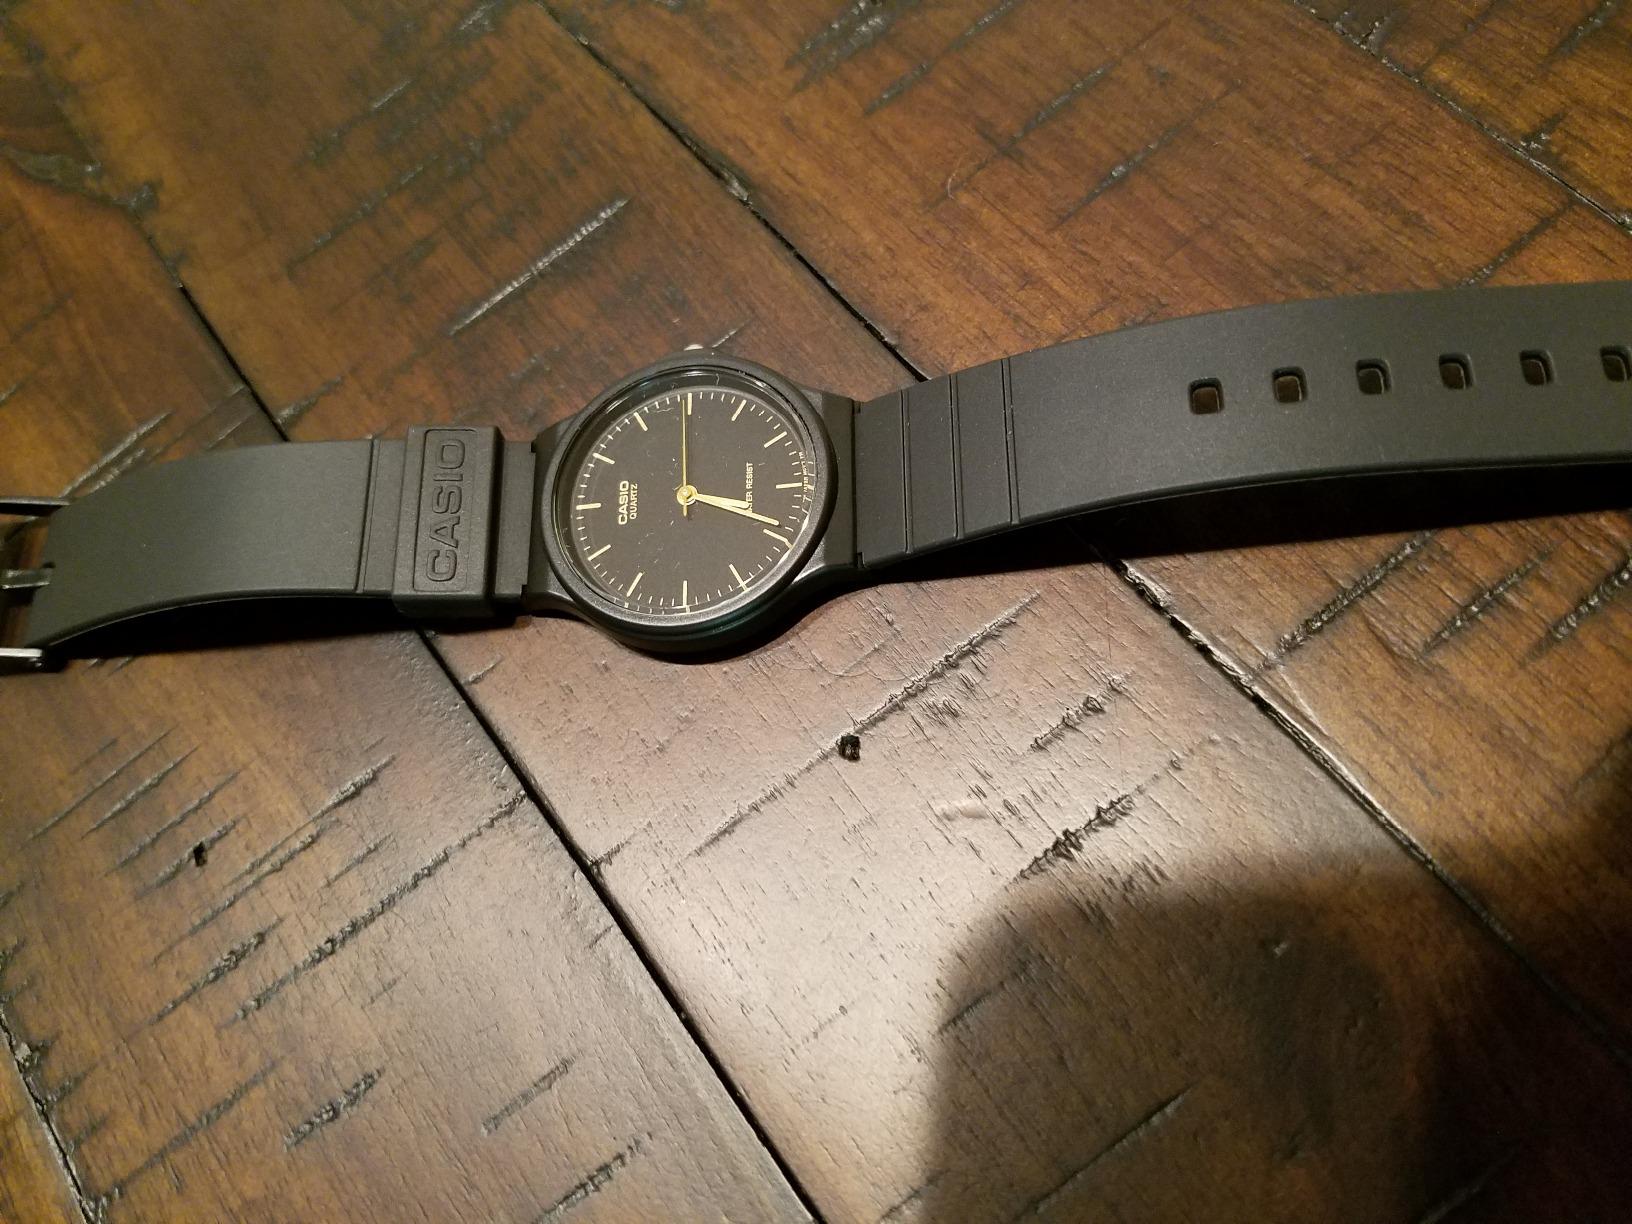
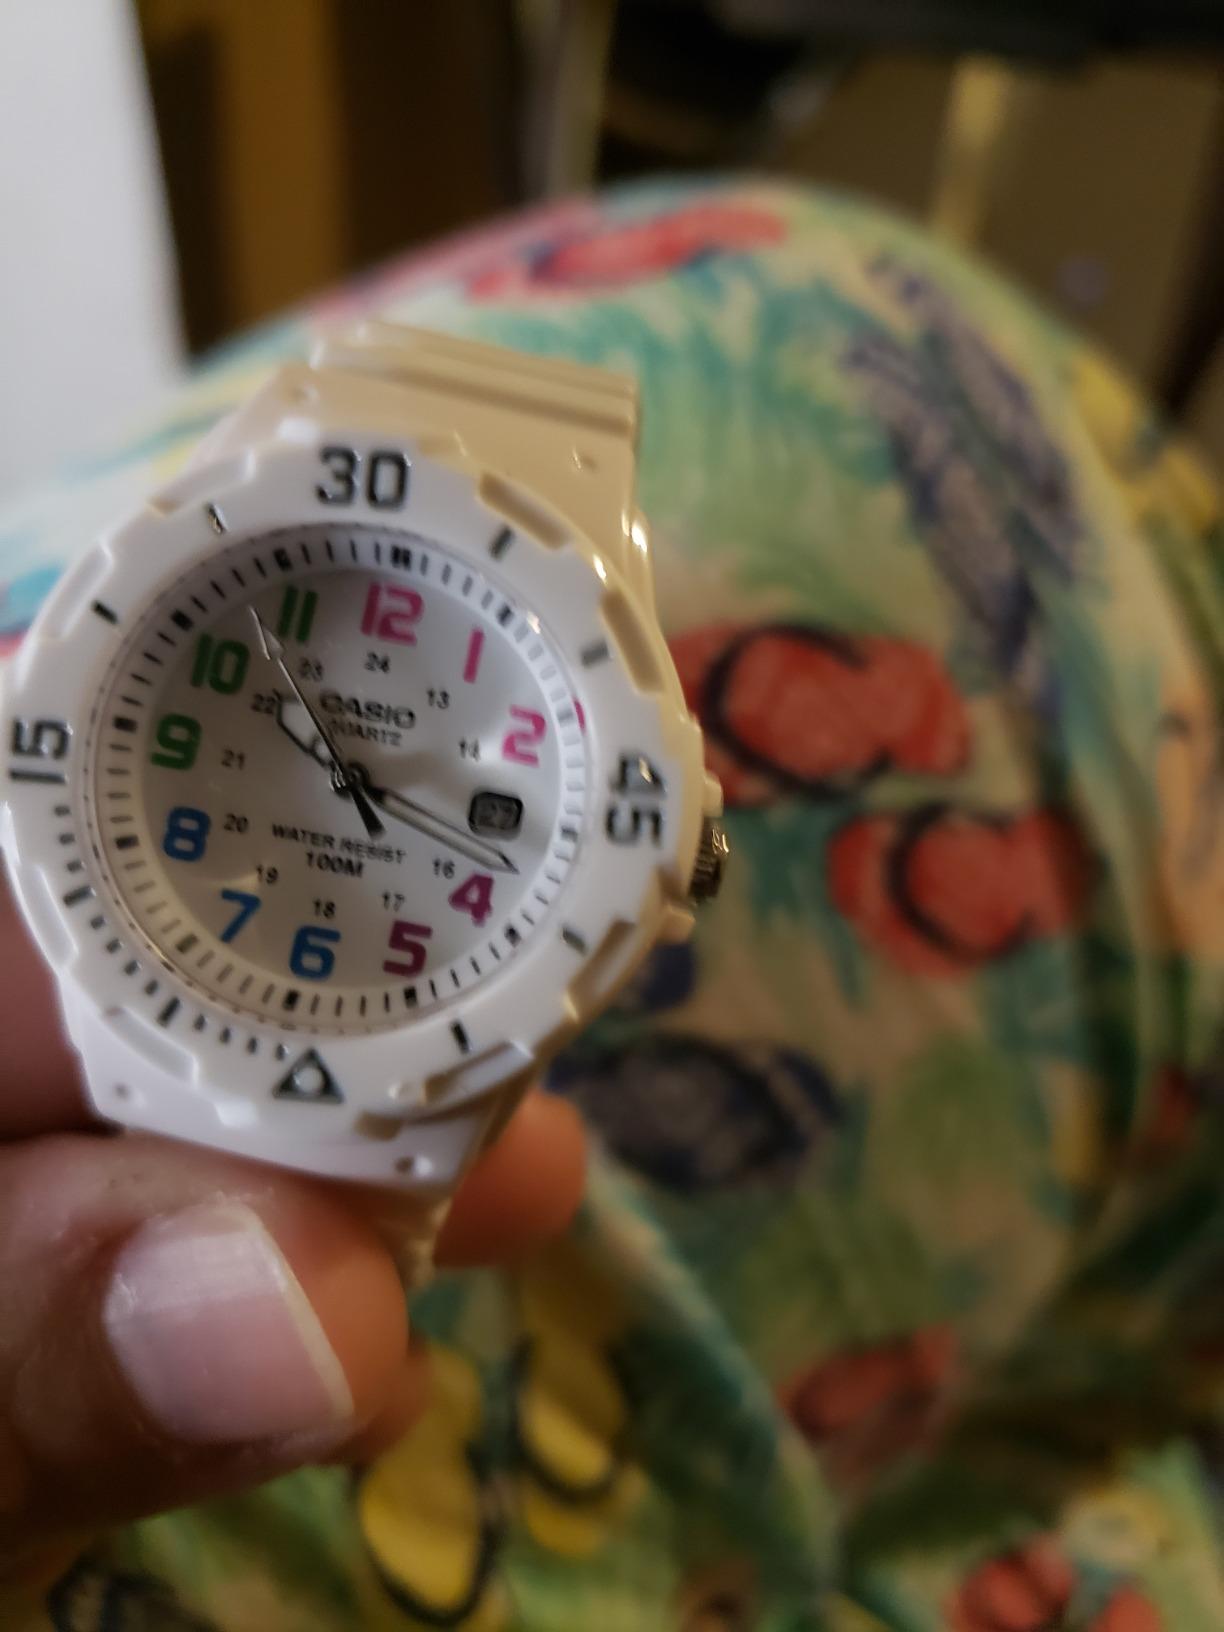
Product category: accessories_watch
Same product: no